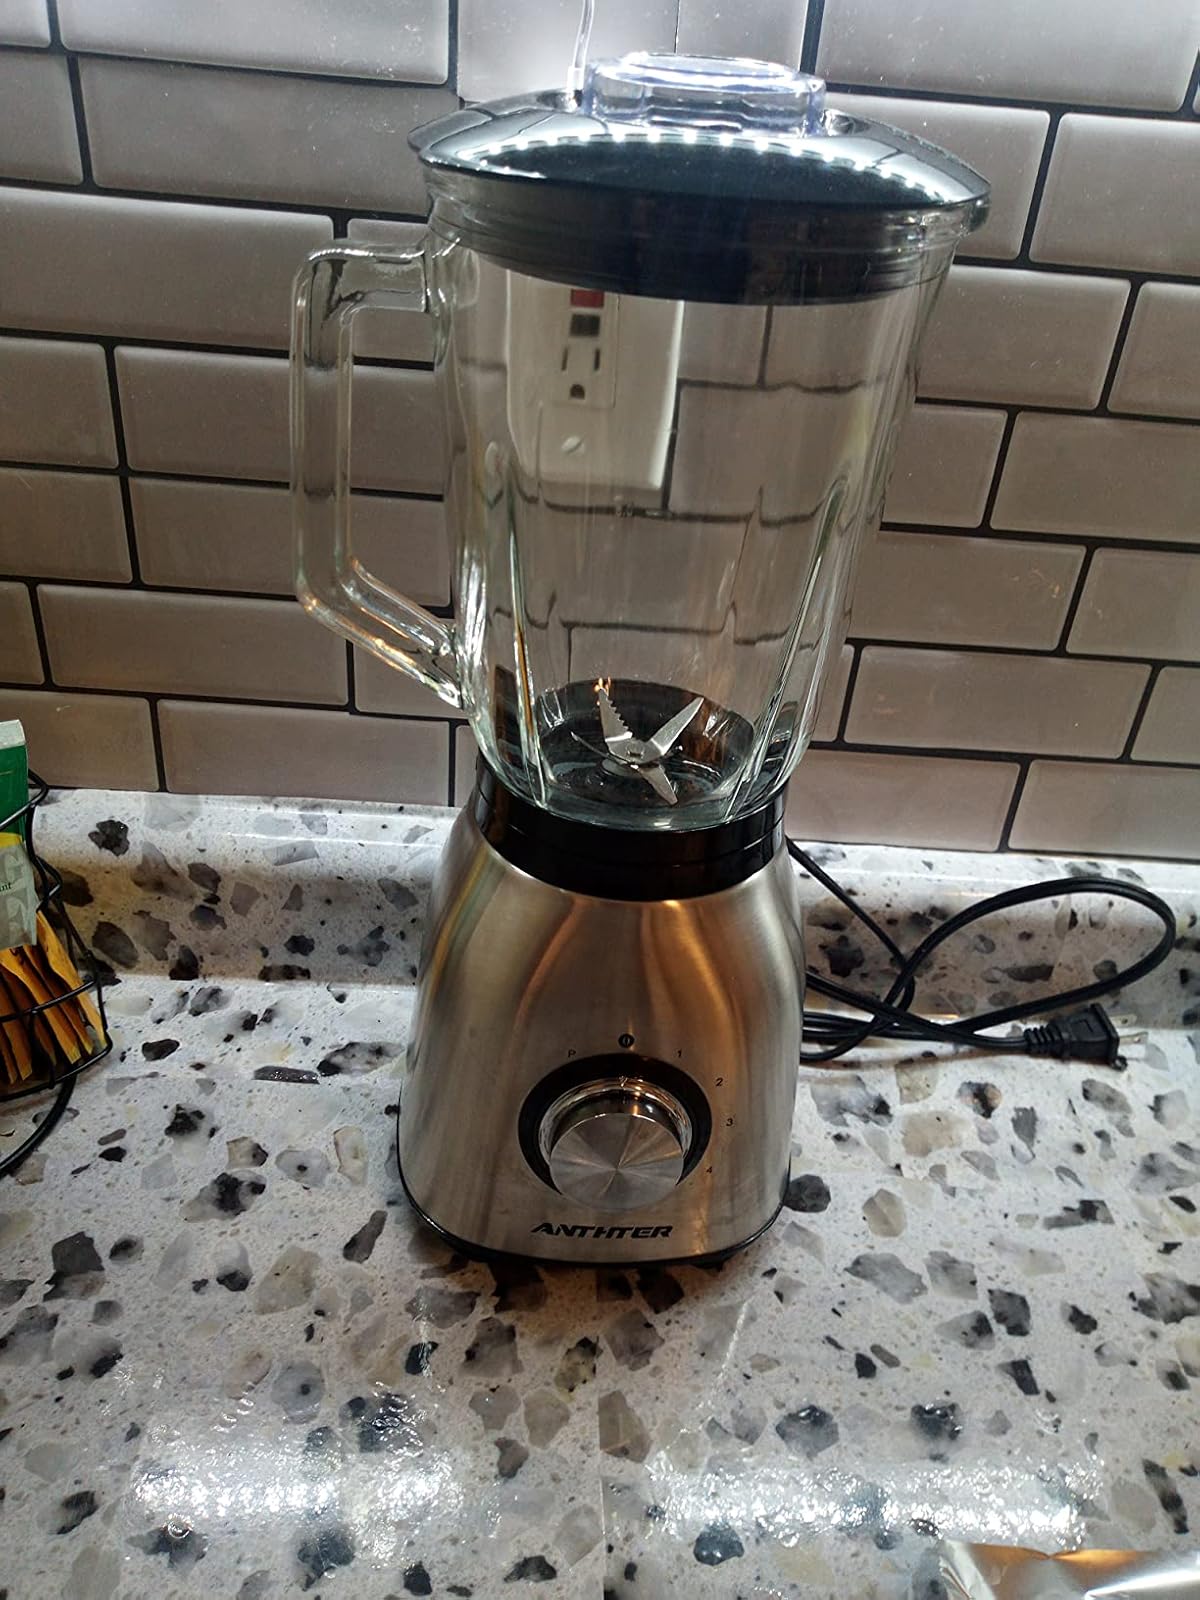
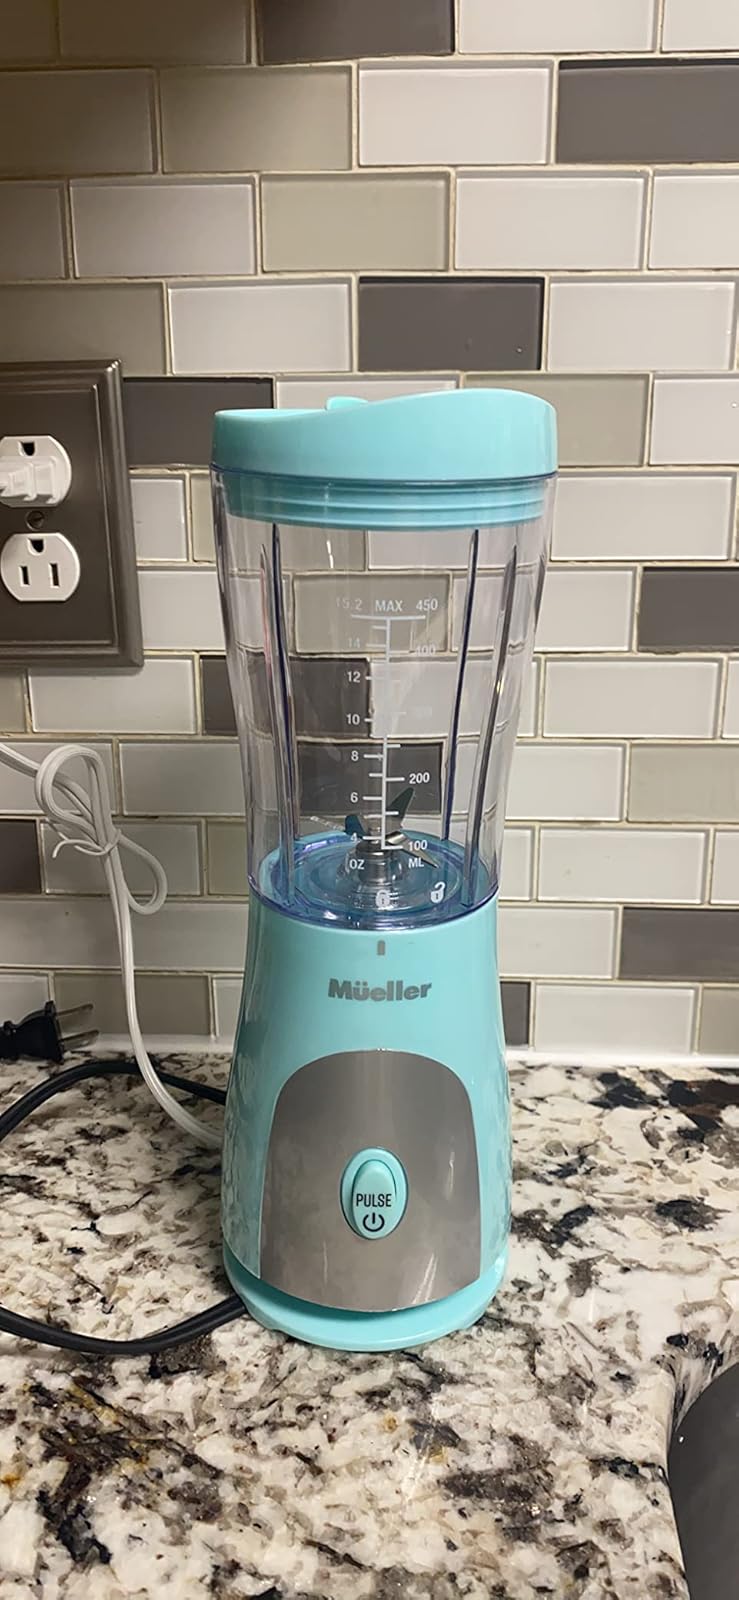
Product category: items_blender
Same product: no